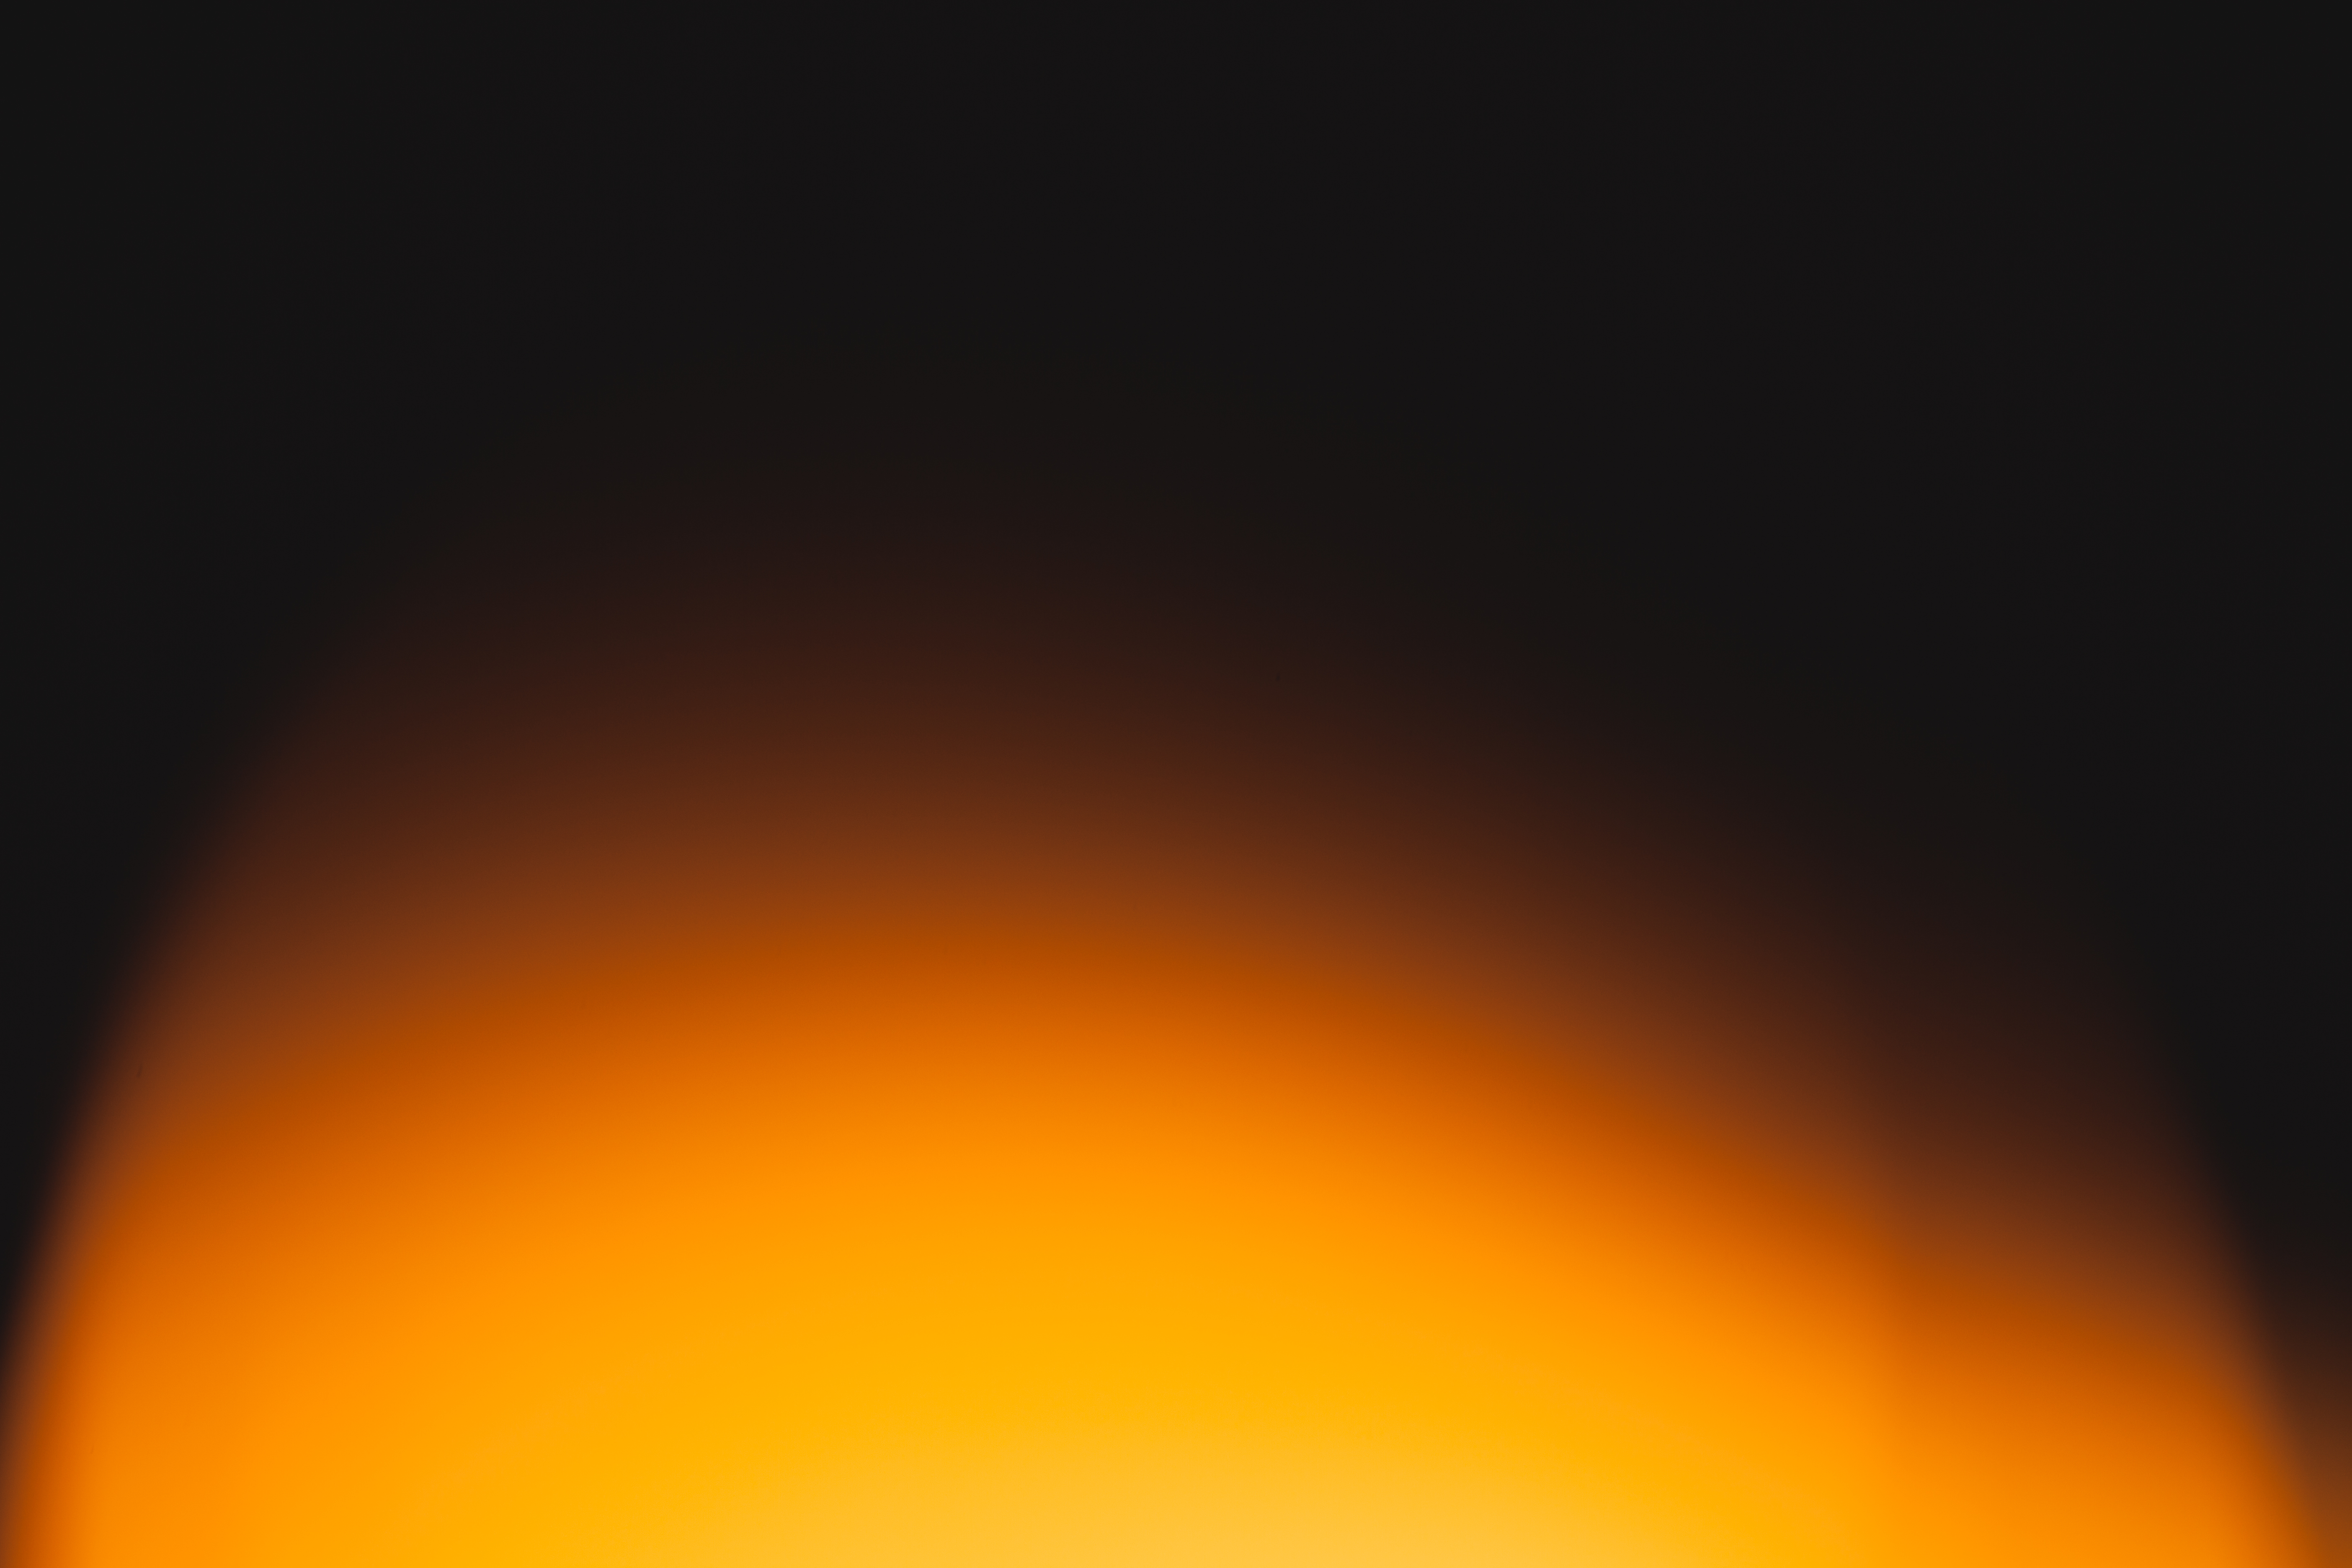
light, abstract, sky, sun, sunlight, atmosphere, line, flame, fire, yellow, heat, circle, font, hd wallpaper, astronomical object, computer wallpaper, geological phenomenon